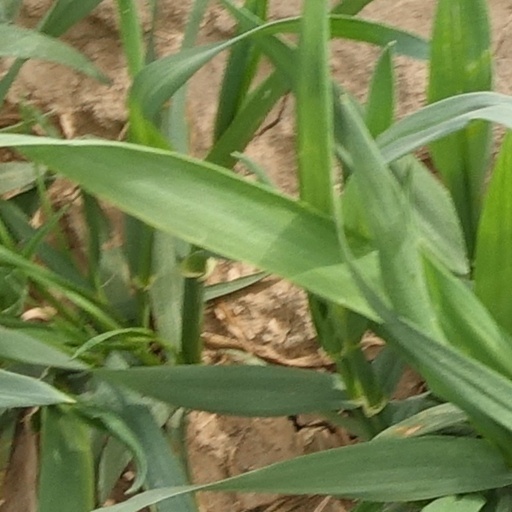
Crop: wheat